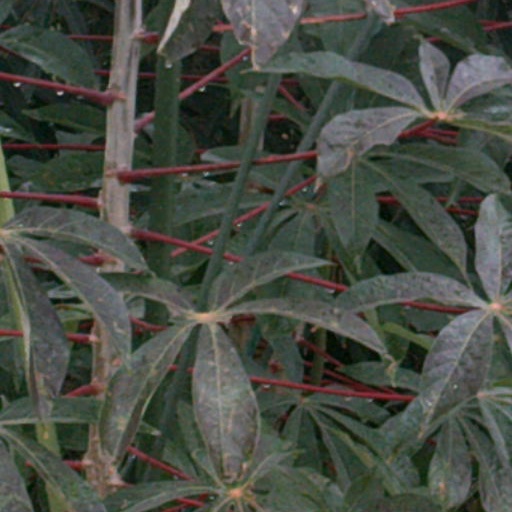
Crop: cassava